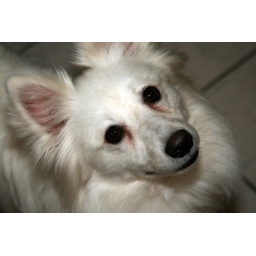
Aislinn's dog Matix. He helped himself to some strawberry cheesecake, it's all over his face and chin!